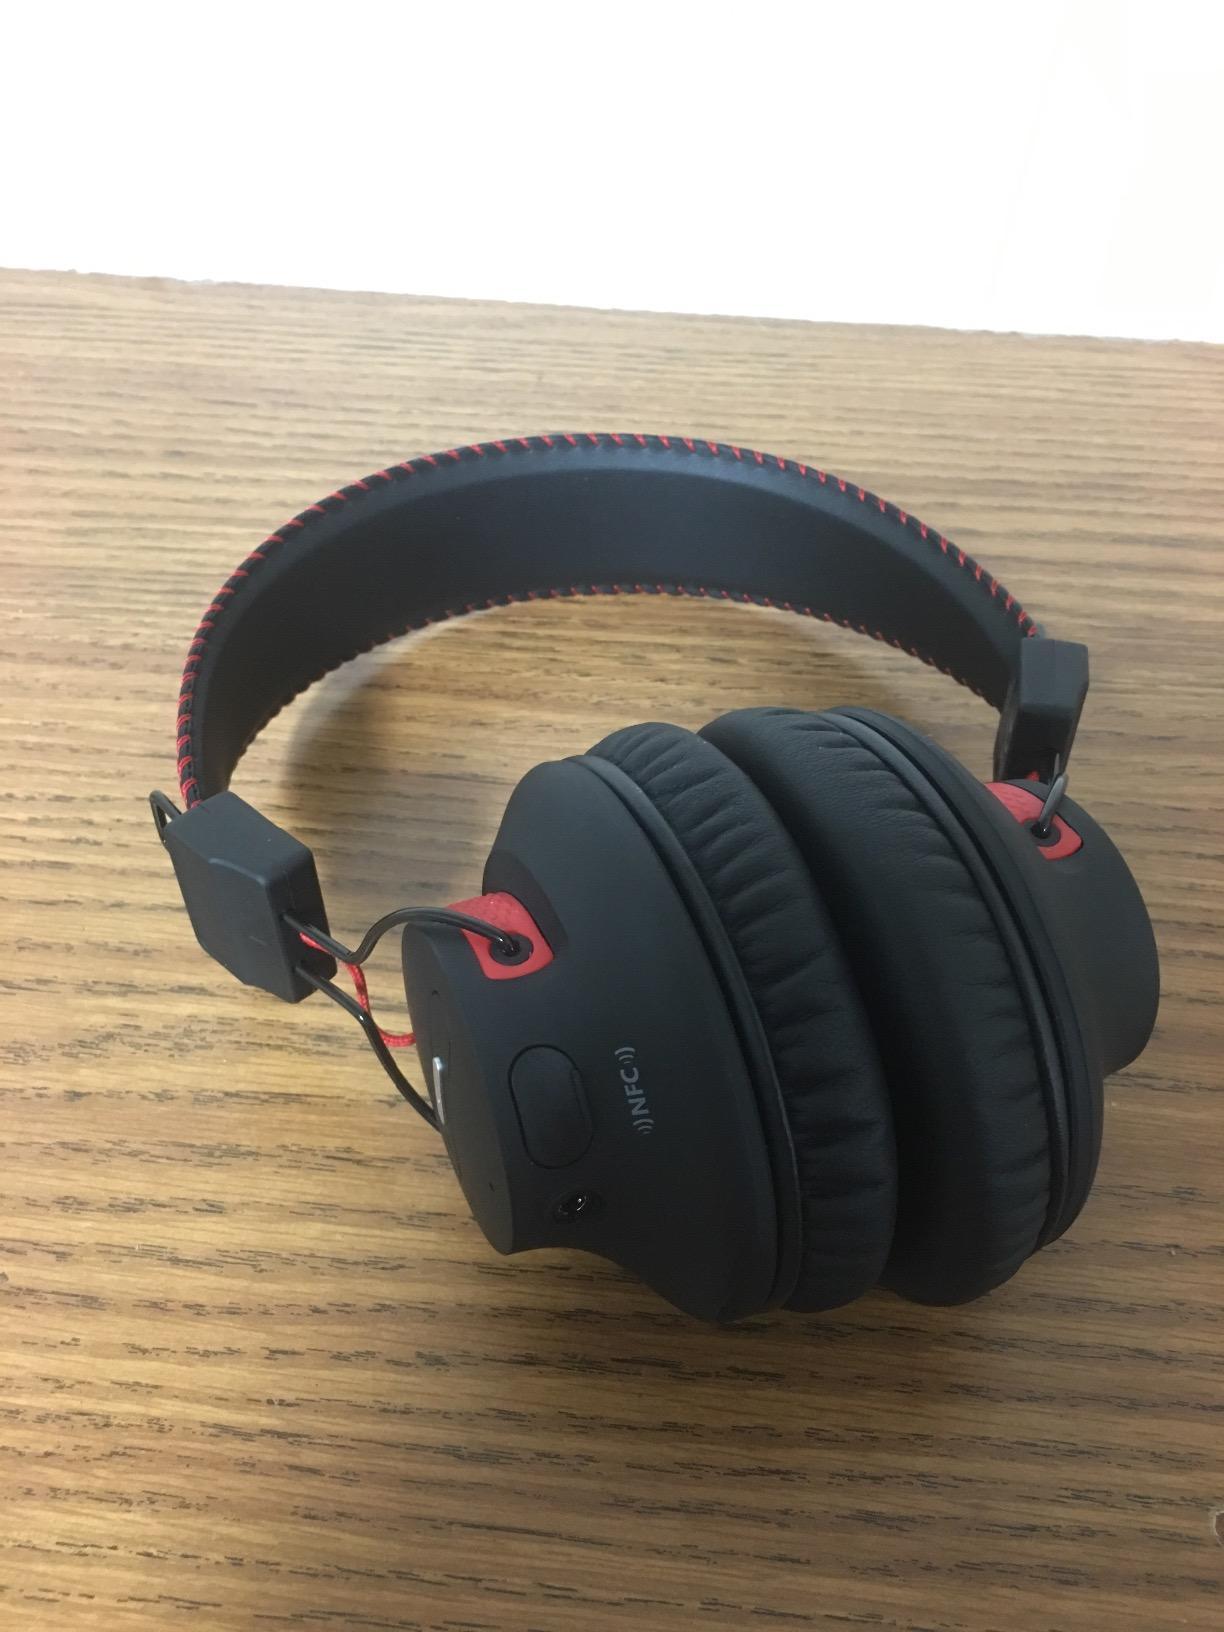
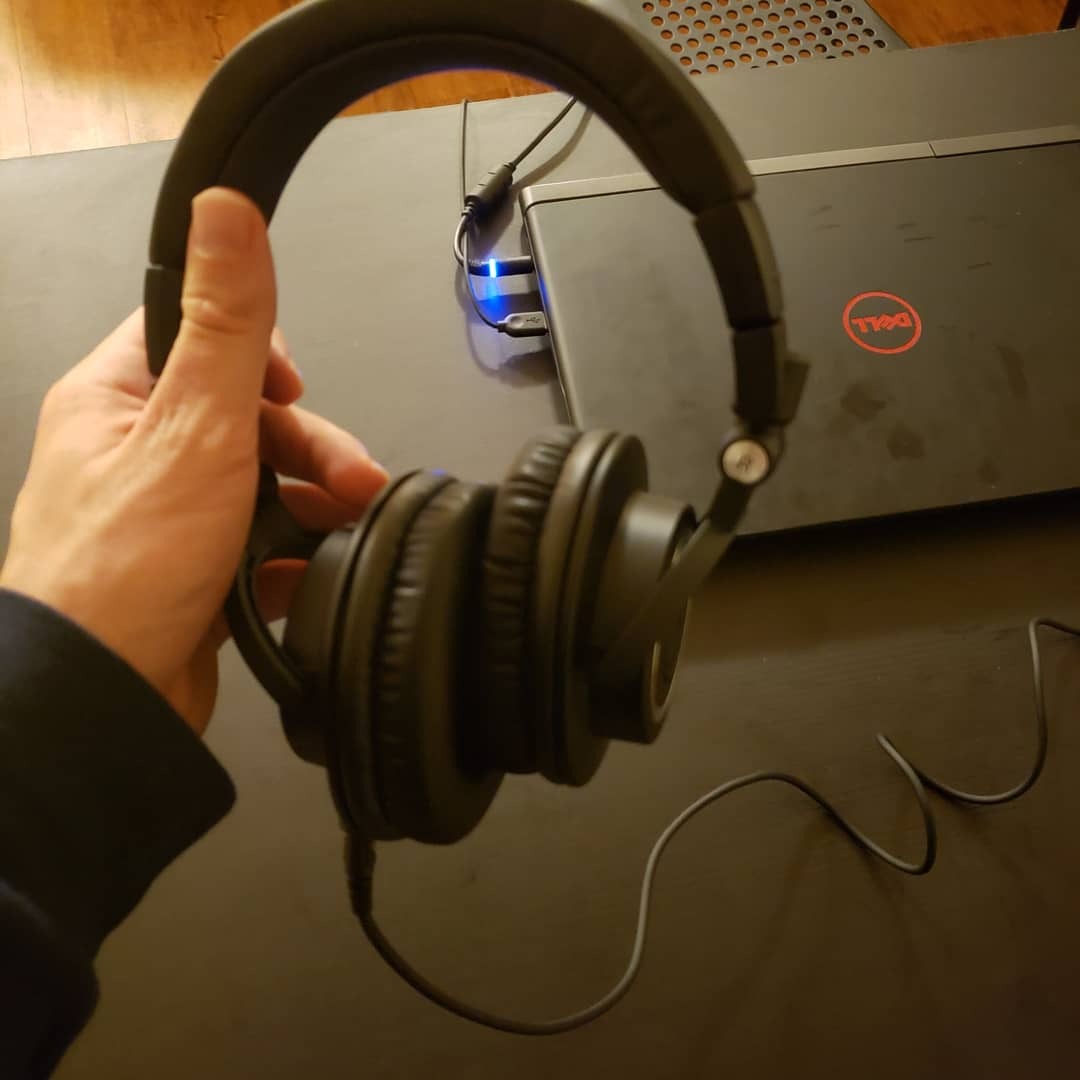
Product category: headphones
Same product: no